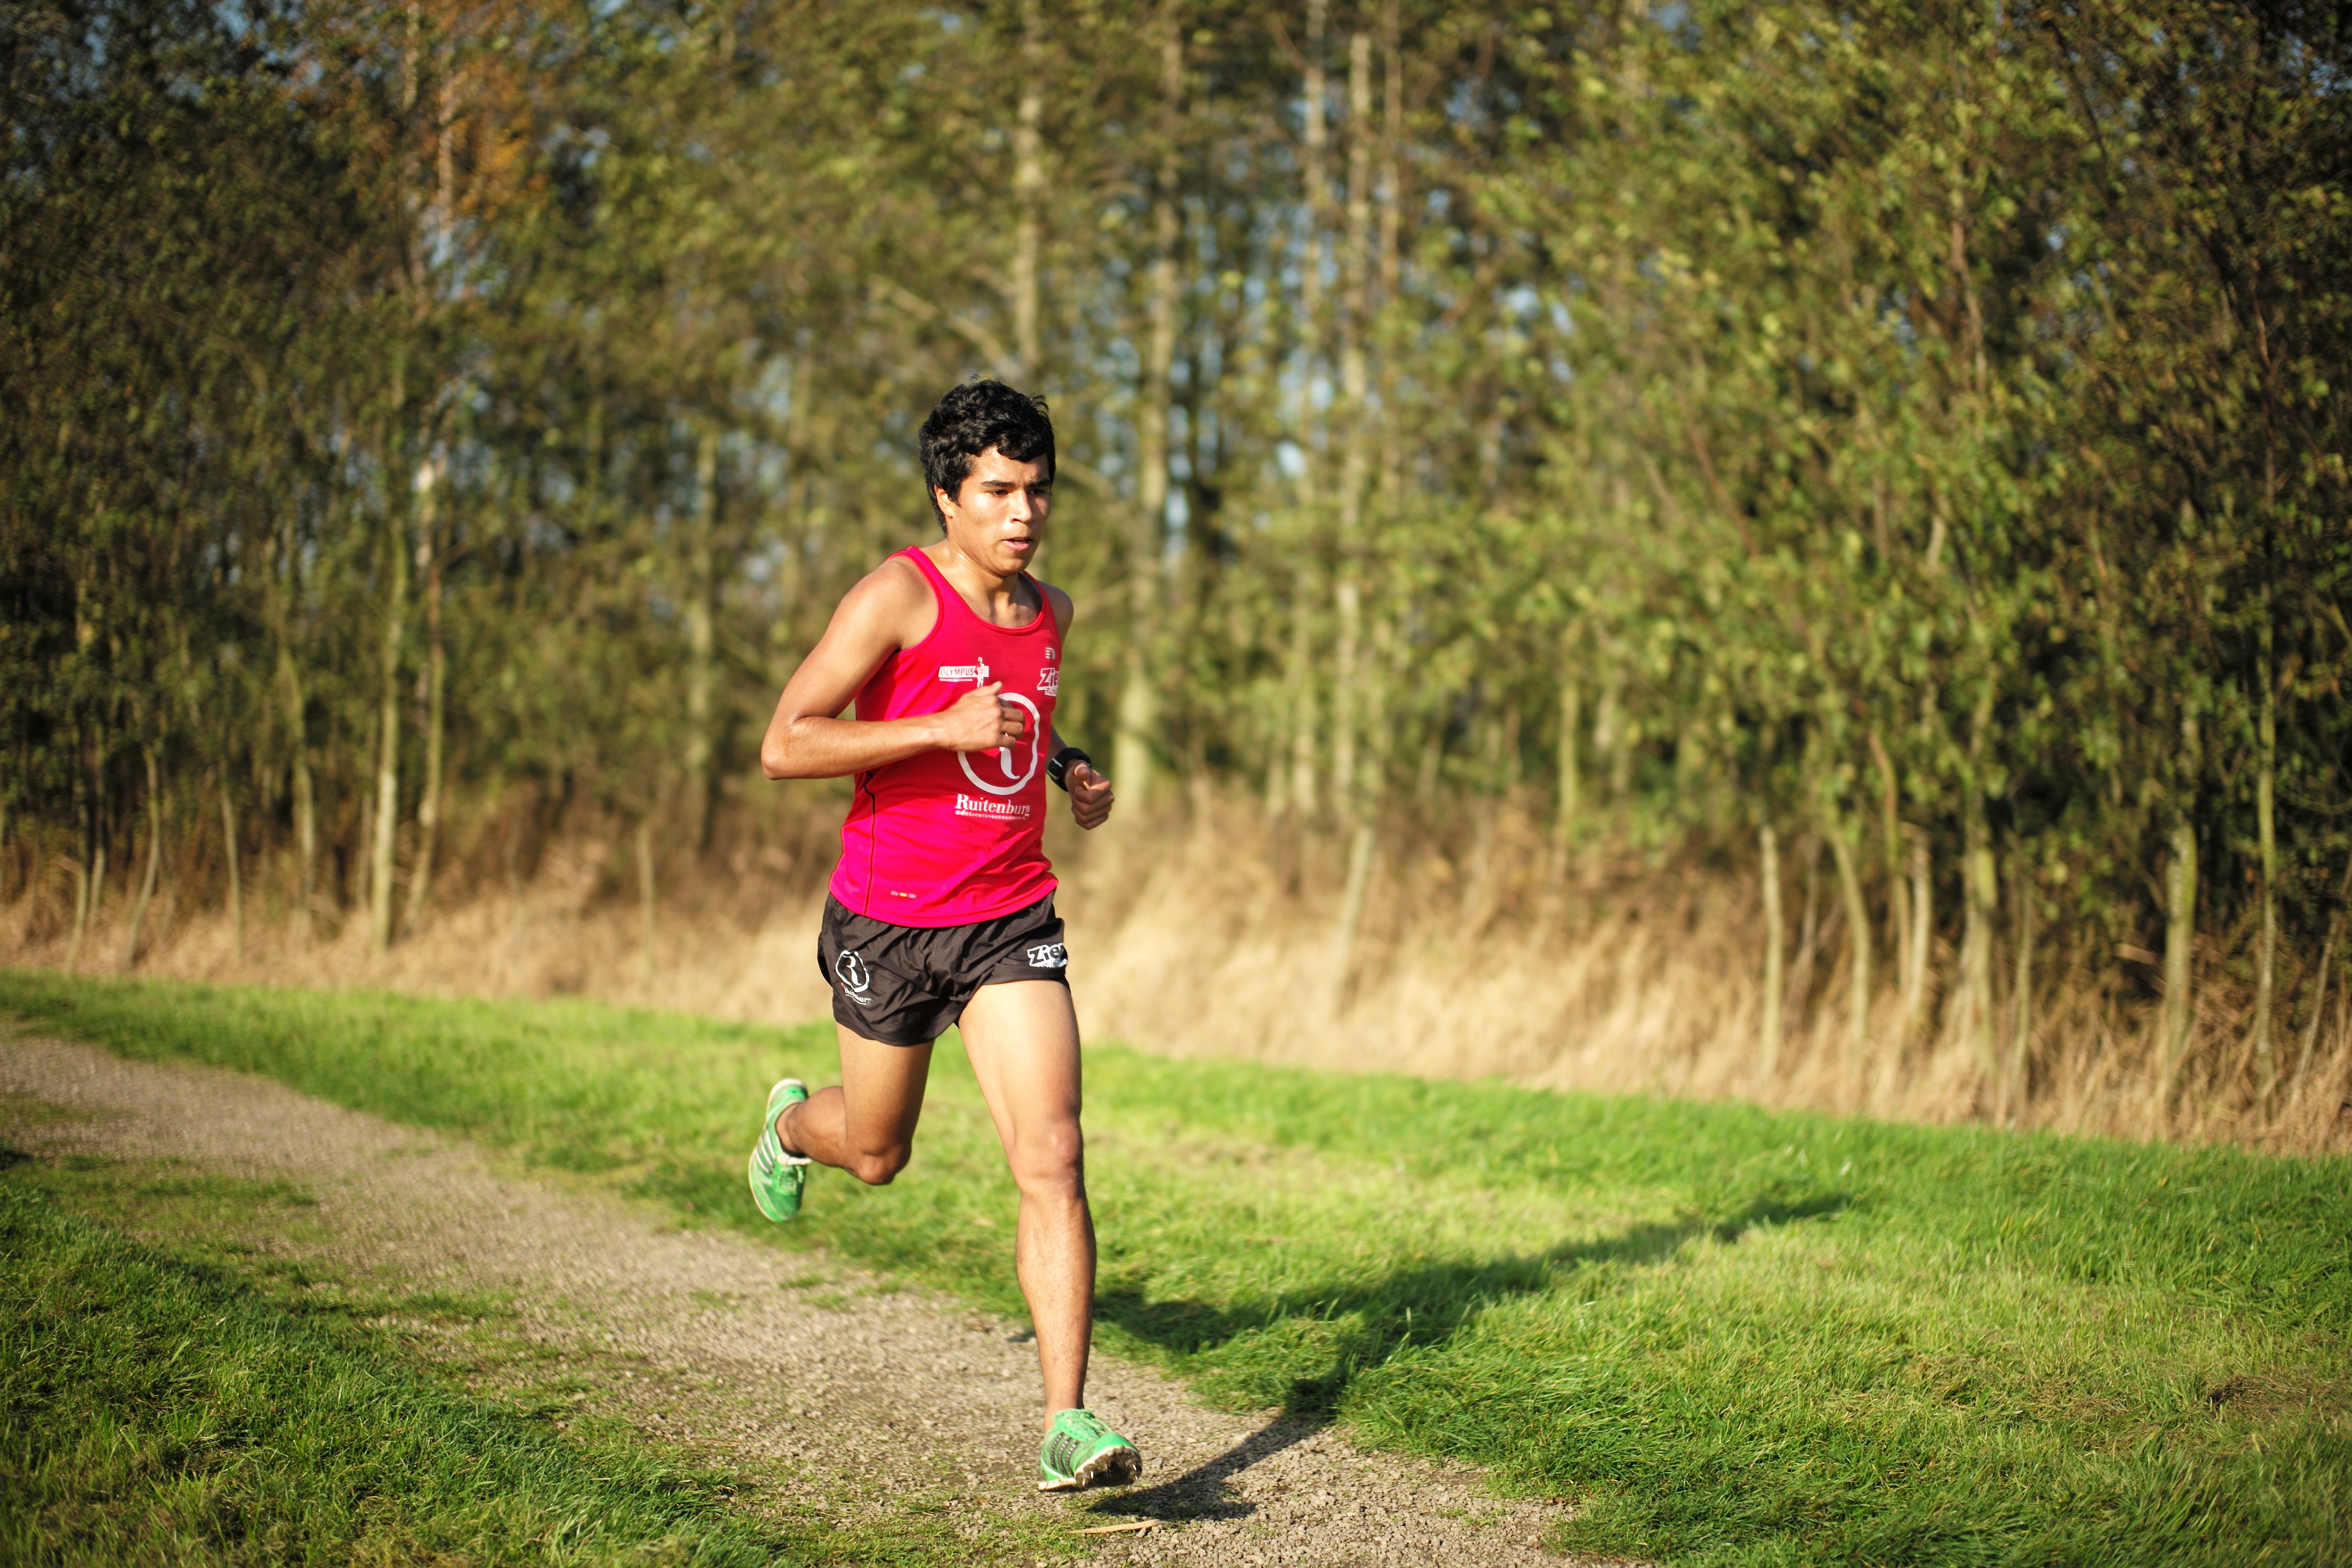
person, girl, trail, sport, lake, boy, running, run, recreation, europe, high, jogging, runner, ash, crosscountry, race, competition, holland, netherlands, m, sports, school, runners, endurance, junior, leica, 240, varsity, athletics, meet, xc, valkenburg, physical exercise, outdoor recreation, human action, individual sports, ultramarathon, duathlon, cross country running